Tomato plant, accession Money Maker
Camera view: bottom (45 deg); turntable rotation: 330 degrees
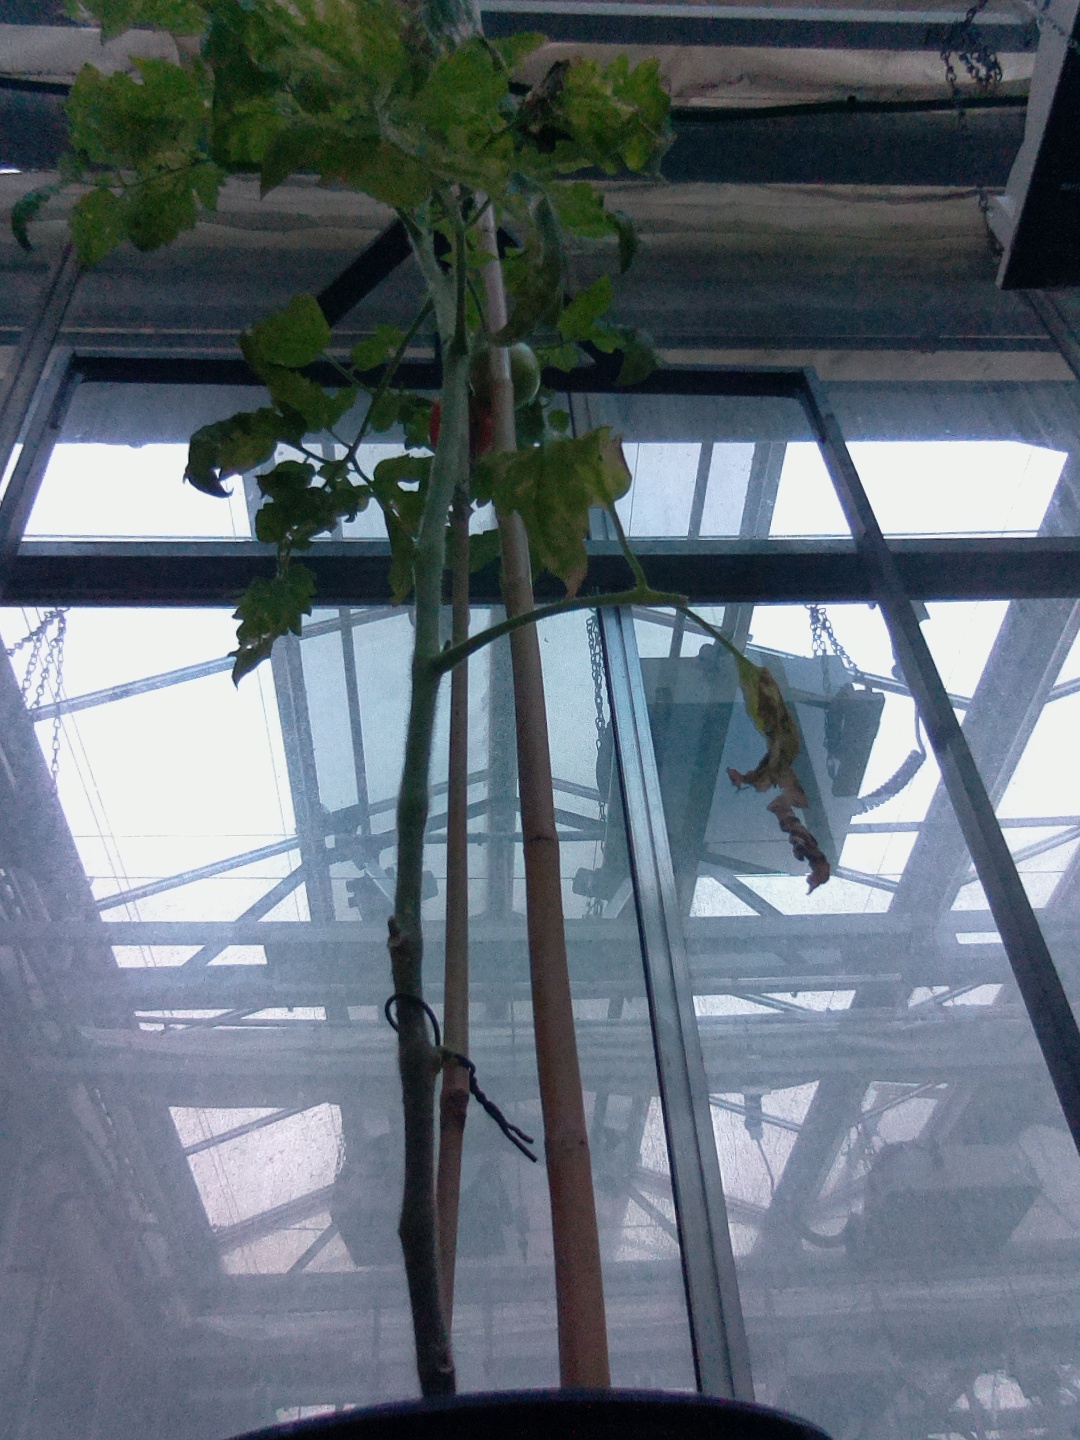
BBCH growth stage 82: 20%-30% of fruits show typical fully ripe color